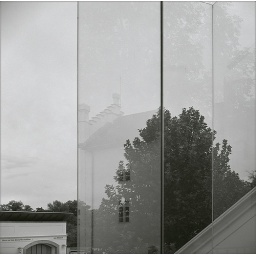
Strange glass prism, apparently forgotten on the roof of the Museum of Contemporary Art in Prague.